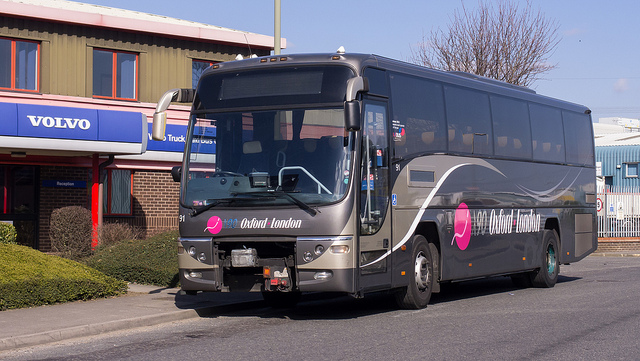
A tour bus parked outside of a building on teh side of a road.

A modern tour bus is parked outside a car dealership.

a bus parked outside of a volvo building

The bus has arrived at the Volvo station.

a gray bus is parked in front of a building